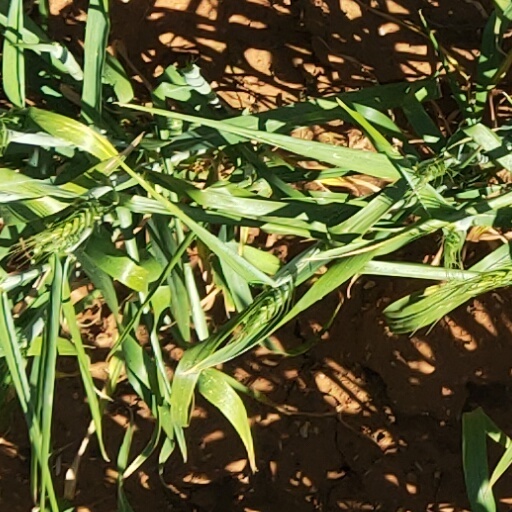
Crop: wheat